Blinn College

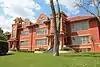
Old Main

Blinn was founded in 1884 as Mission Institute by local minister Carl Urbantke with an original class of three ministerial students. It was affiliated with the Southern German Conference of the Methodist Episcopal Church, and became coeducational in 1888. In 1889, the institute's name was changed to Blinn Memorial College in honor of the Reverend Christian Blinn, who had donated a considerable sum of money to make the school possible. Blinn was a wealthy minister and immigrant from Germany, who funded several German Methodist efforts, including the building of the in New York City.